Udelartitan

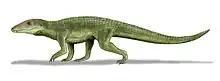
Life restoration of the contemporary "Uruguaysuchus"

The "Udelartitan" fossil material was discovered in 2006 within sediments of the Guichón Formation (Araújo locality), near Quebracho in Paysandú Department, Uruguay. The holotype specimen, FC-DPV 3595, consists of the first three caudal vertebrae in approximate articulation. Additional bones representing an older individual (specimen FC-DPV 1900), including sixty caudal vertebrae, an incomplete left coracoid, the proximal and distal ends of the tibiae the proximal end of the fibula, six metatarsals, and two astragali, were also referred to "Udelartitan". Many of the bones of the referred specimen were preliminarily described by Soto, Perea & Cambiaso in 2012, who also identified several purported osteoderms. However, Soto et al. (2024) found no evidence to support this assessment, arguing that they can more confidently be described as concretions.